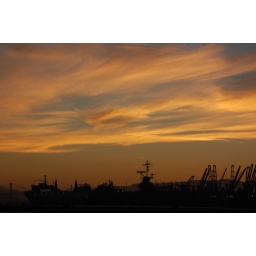
in orange and blue